2020 Supermarket Heroes 500

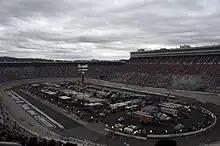
Bristol Motor Speedway, the track where the race was held.

Bristol Motor Speedway, formerly known as Bristol International Raceway and Bristol Raceway, is a NASCAR short track venue located in Bristol, Tennessee. Constructed in 1960, it held its first NASCAR race on July 30, 1961. Despite its short length, Bristol is among the most popular tracks on the NASCAR schedule because of its distinct features, which include extraordinarily steep banking, an all concrete surface, two pit roads, and stadium-like seating.